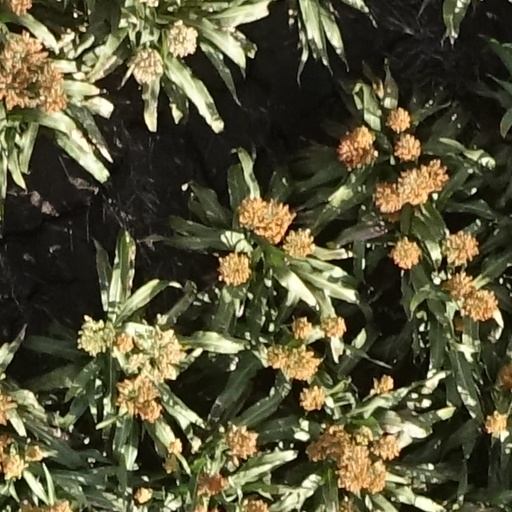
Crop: sorghum